Jonathan Daviss

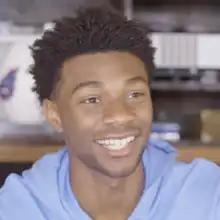
Daviss in 2021

Jonathan Pierce Daviss (born February 28, 2000), also known simply as J.D. or JD, is an American actor. He stars as Pope Heyward in the Netflix drama series "Outer Banks."